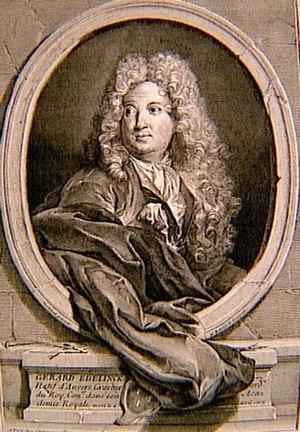
Nicolas-Étienne Edelinck, né le 9 avril 1681 et mort le 11 mai 1767 à Paris, est un graveur membre d'une famille de graveurs flamande partie travailler à Paris.